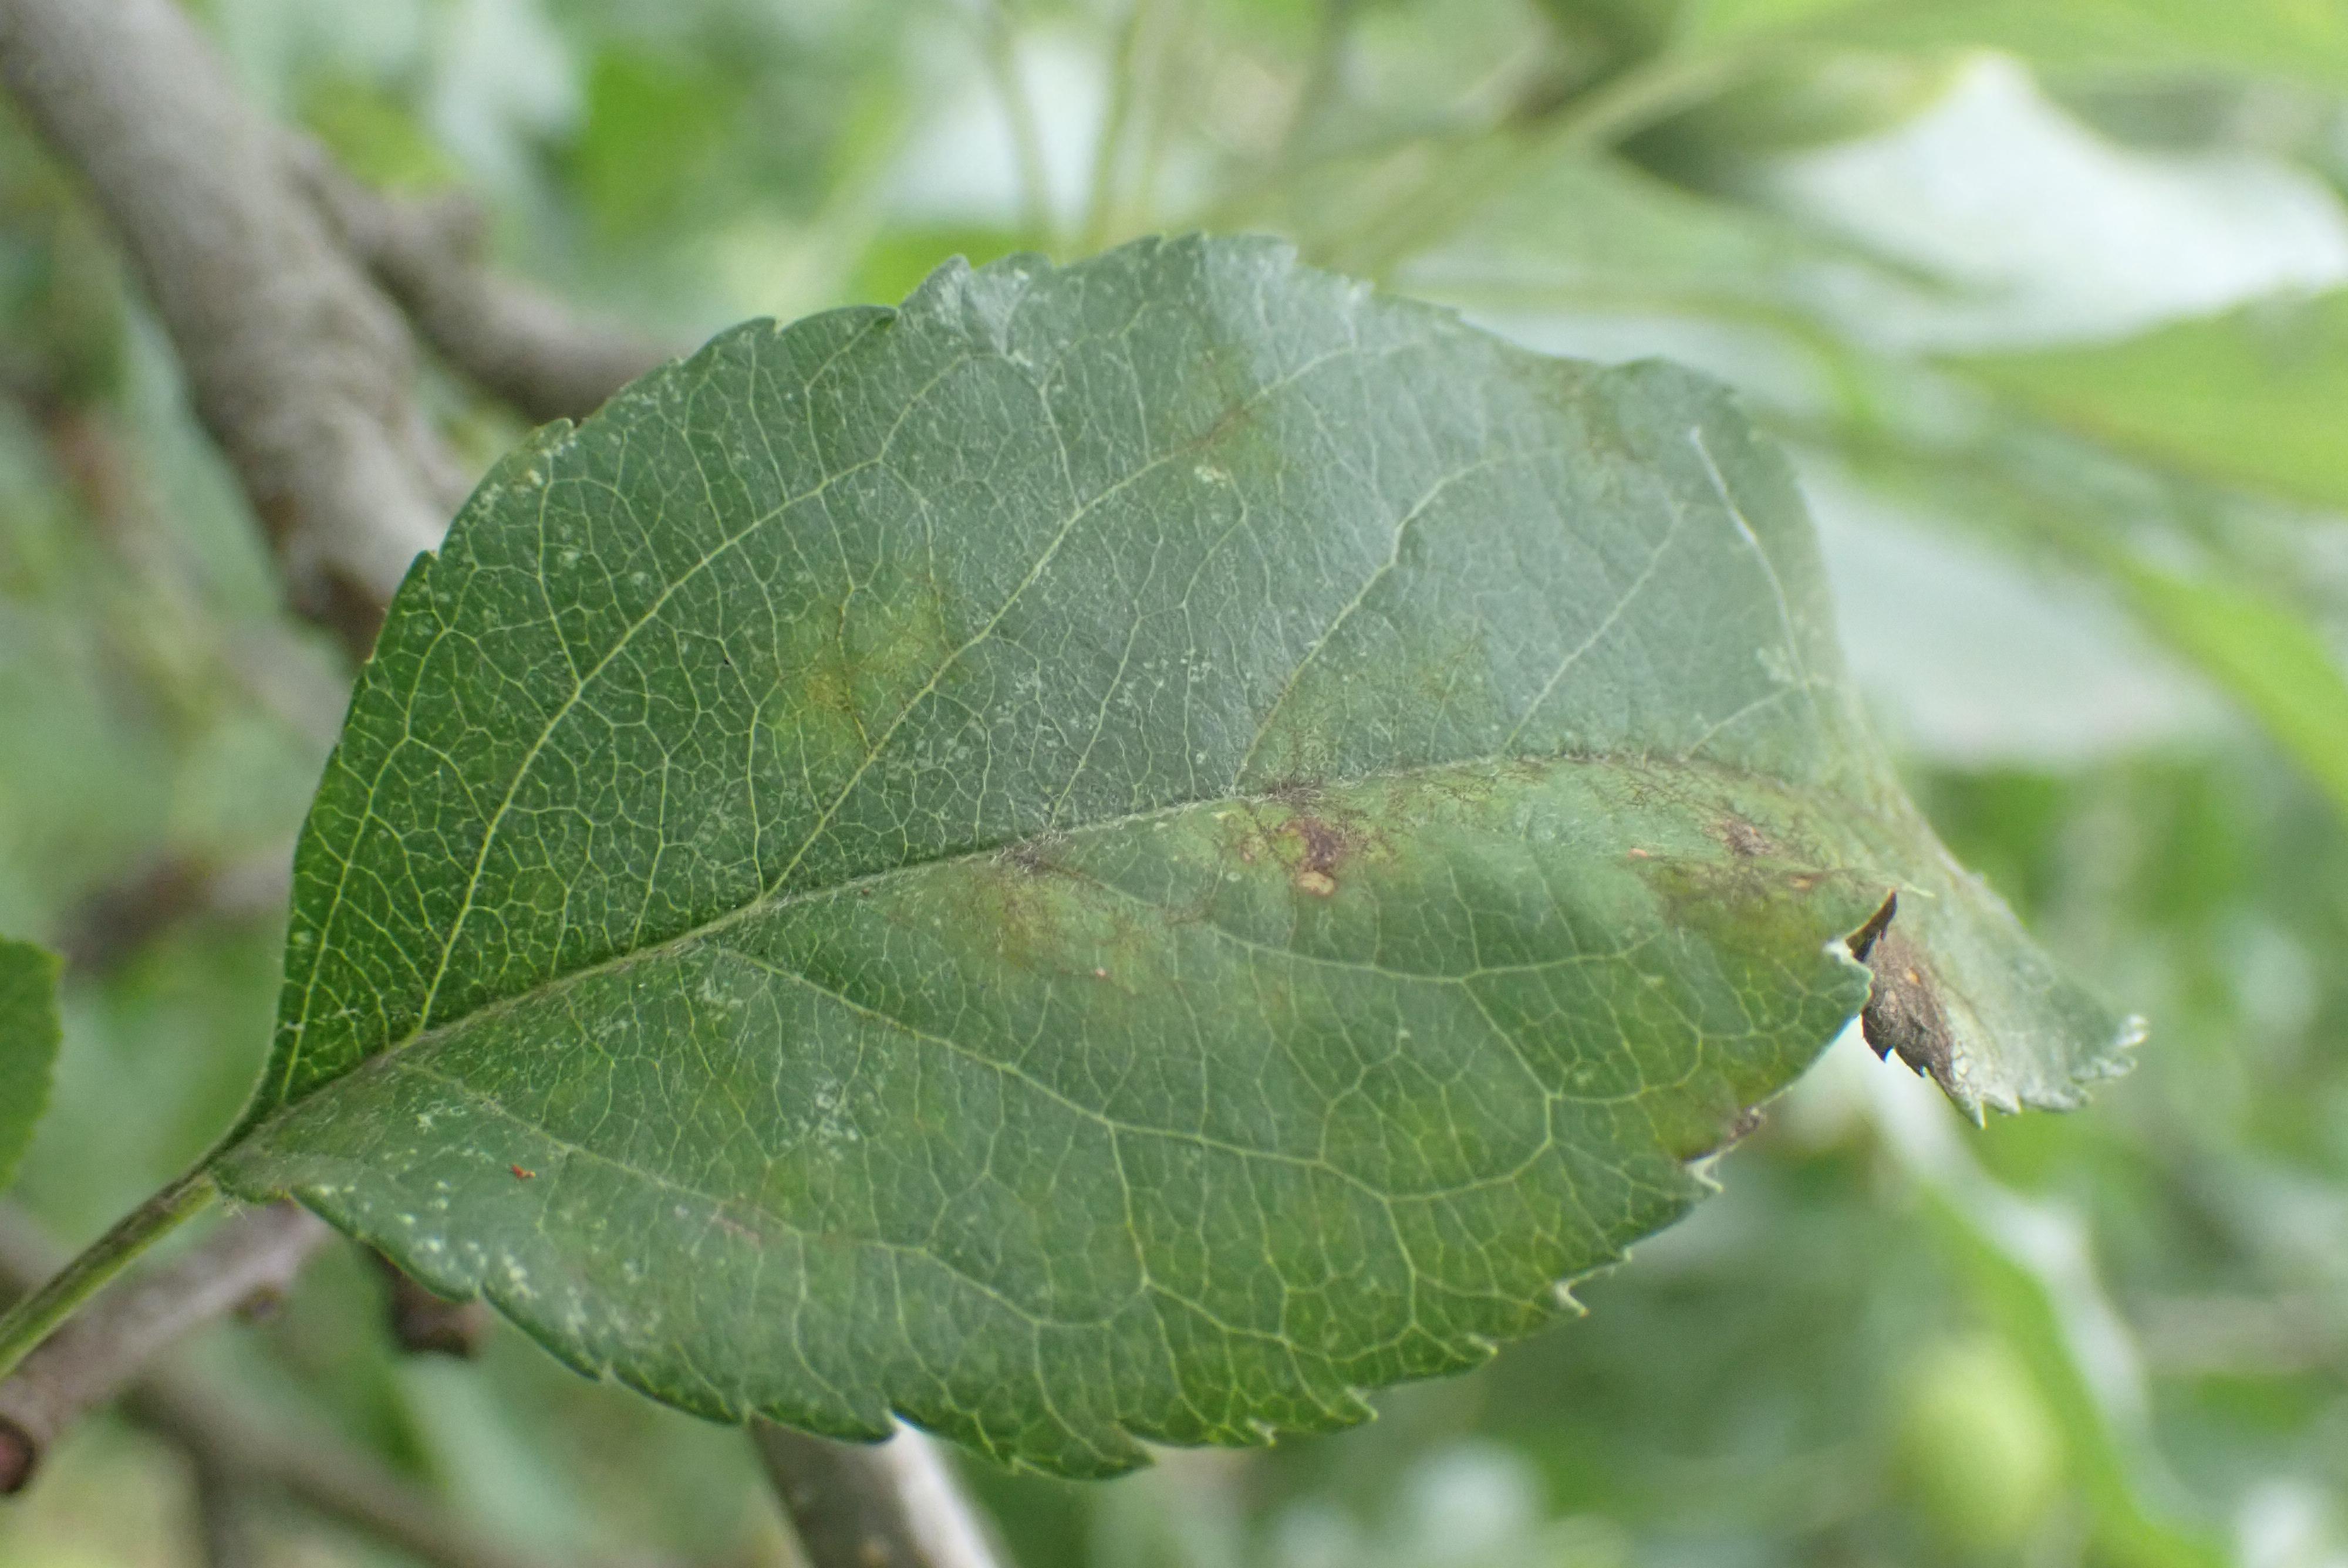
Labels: scab